Long Island Motor Parkway

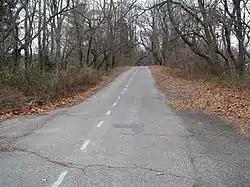
Remnant of Long Island Motor Parkway at Springfield Boulevard in Queens, looking east

The Long Island Motor Parkway, also known as the Vanderbilt Parkway, Vanderbilt Motor Parkway, or Motor Parkway, was a limited-access parkway on Long Island, New York, United States. It was the first highway designed for automobile use only. The parkway was privately built by William Kissam Vanderbilt II with overpasses and bridges to remove most intersections. It officially opened on October 10, 1908. It closed in 1938 when it was taken over by the state of New York in lieu of back taxes. Parts of the parkway survive today, used as sections of other roads or as a bicycle trail.